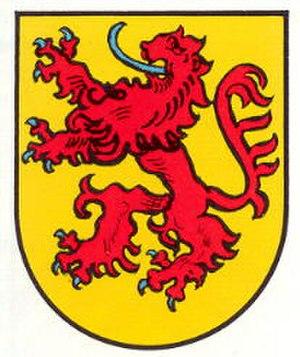
Le pays de Bitche est une région naturelle de France, située au nord-est du département de la Moselle, en Lorraine, dans la région administrative Grand Est et dont la capitale est Bitche. Il est appelé Bitscherland en allemand standard, de même qu'en francique rhénan, dialecte traditionnel du pays de Bitche, et Bitcherland en français.
Le château d'Ochsenstein est un château fort en ruines situé dans la commune française de Reinhardsmunster, dans le département du Bas-Rhin. Il était le fief de la Maison d'Ochsenstein, une puissante famille de l'Alsace médiévale.